Kuah

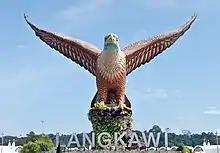
A view of the eagle sculpture in Eagle Square in Kuah town, Langkawi

While Kuah is more of a commercial centre and shopping zone, there are a few landmark attractions. Most of these are recreational parks.